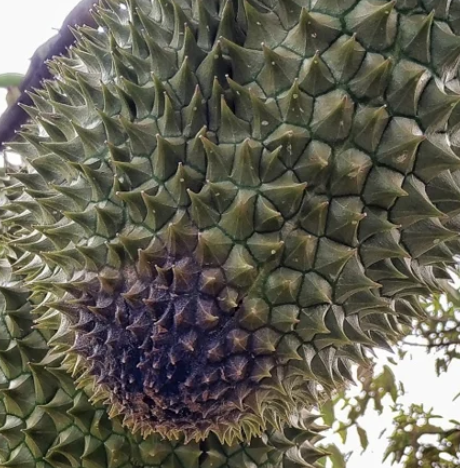
Label: fruit_rot